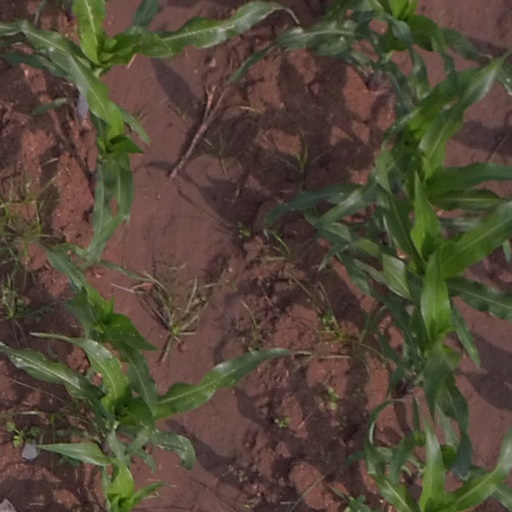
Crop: maize; corn